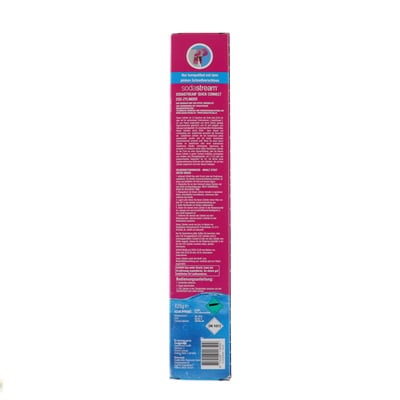
Sodastream Reservepatron
Brand: ButikMarket Europe
Category: Home & Garden > Kitchen & Dining > Kitchen Appliance Accessories > Soda Maker Accessories > Syrups